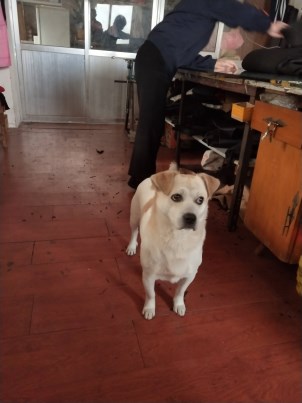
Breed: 3336-n000121-chinese_rural_dog